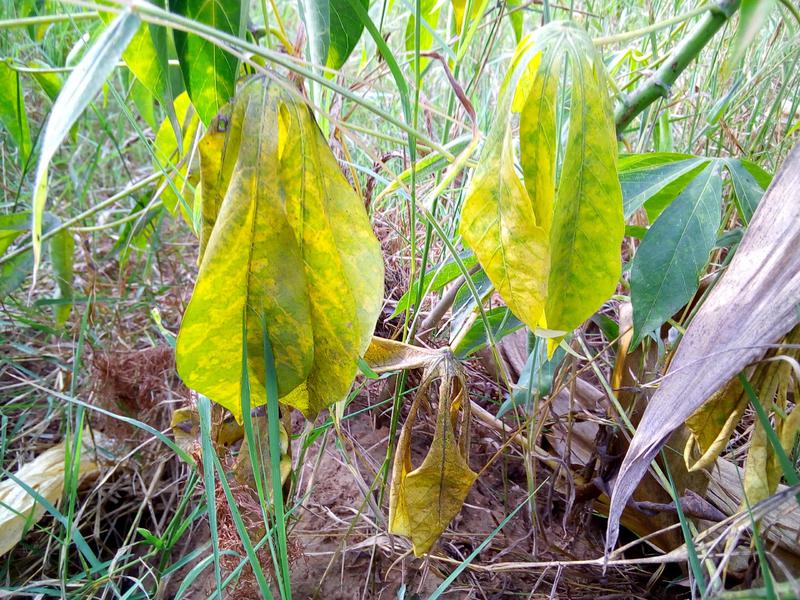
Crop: cassava
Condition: brown_streak_disease